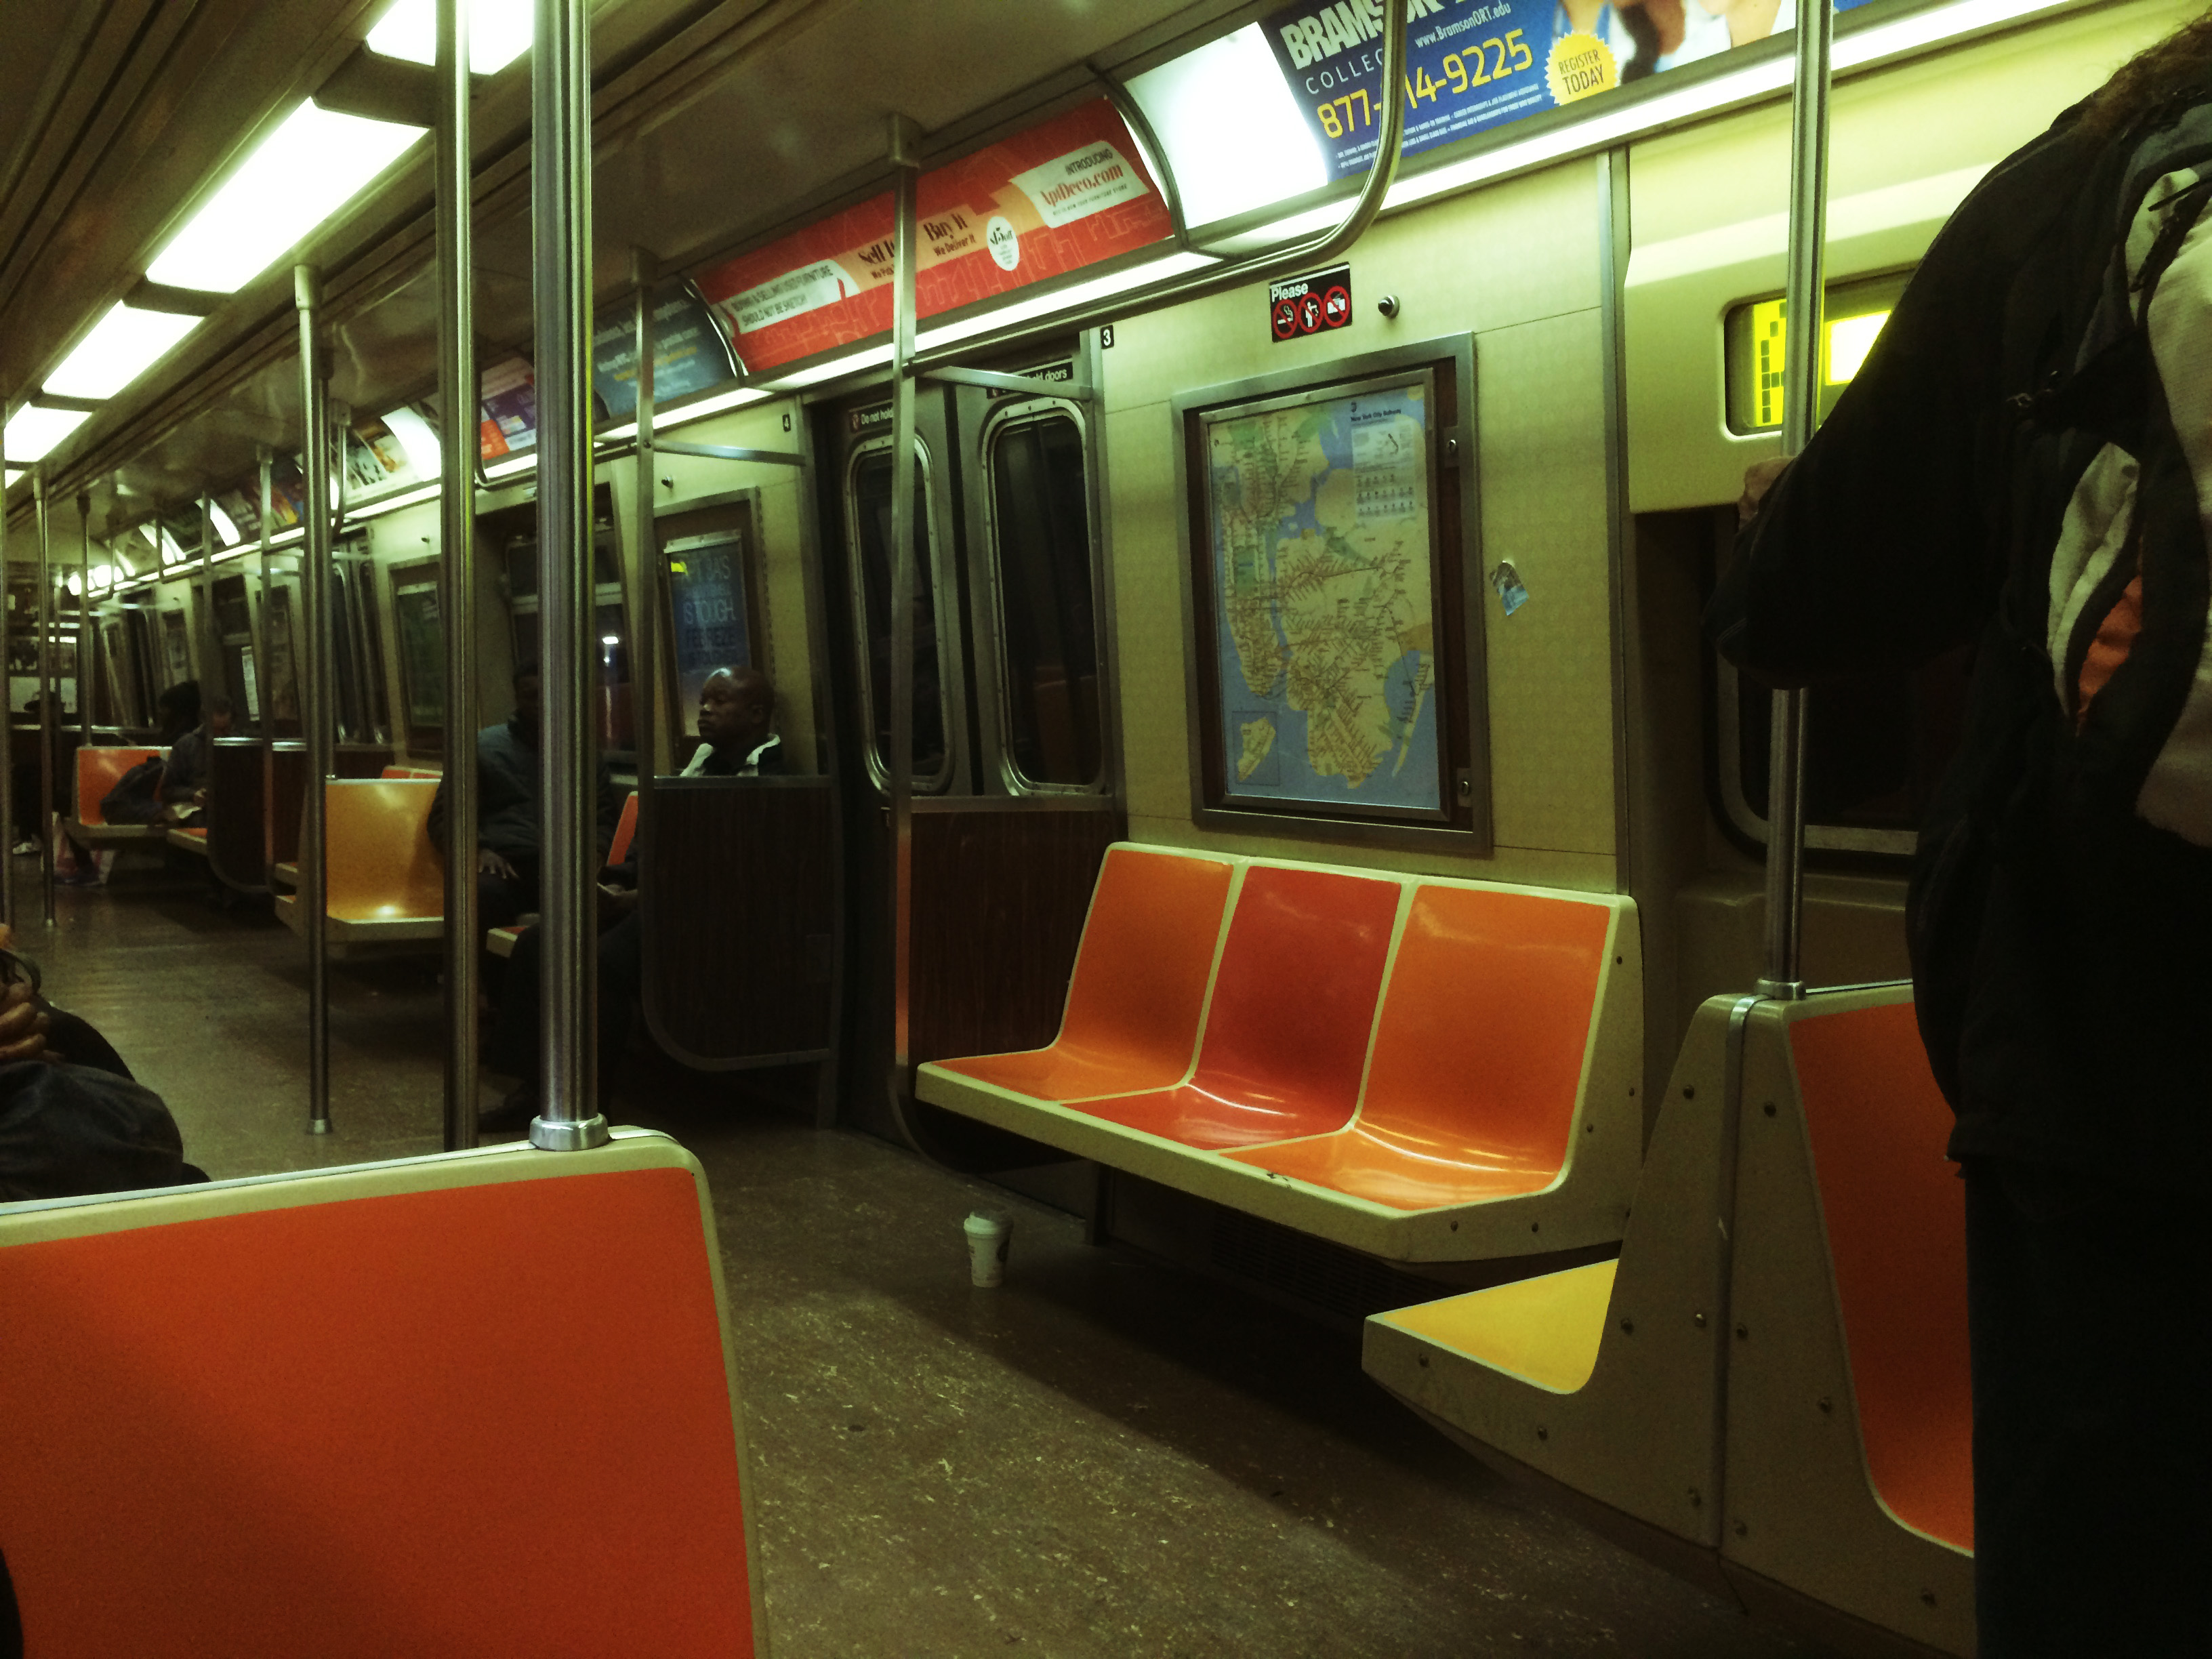
city, train, subway, underground, transport, vehicle, nyc, usa, public transport, bus, new, york, passenger, rapid transit